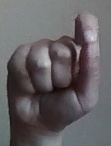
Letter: fa